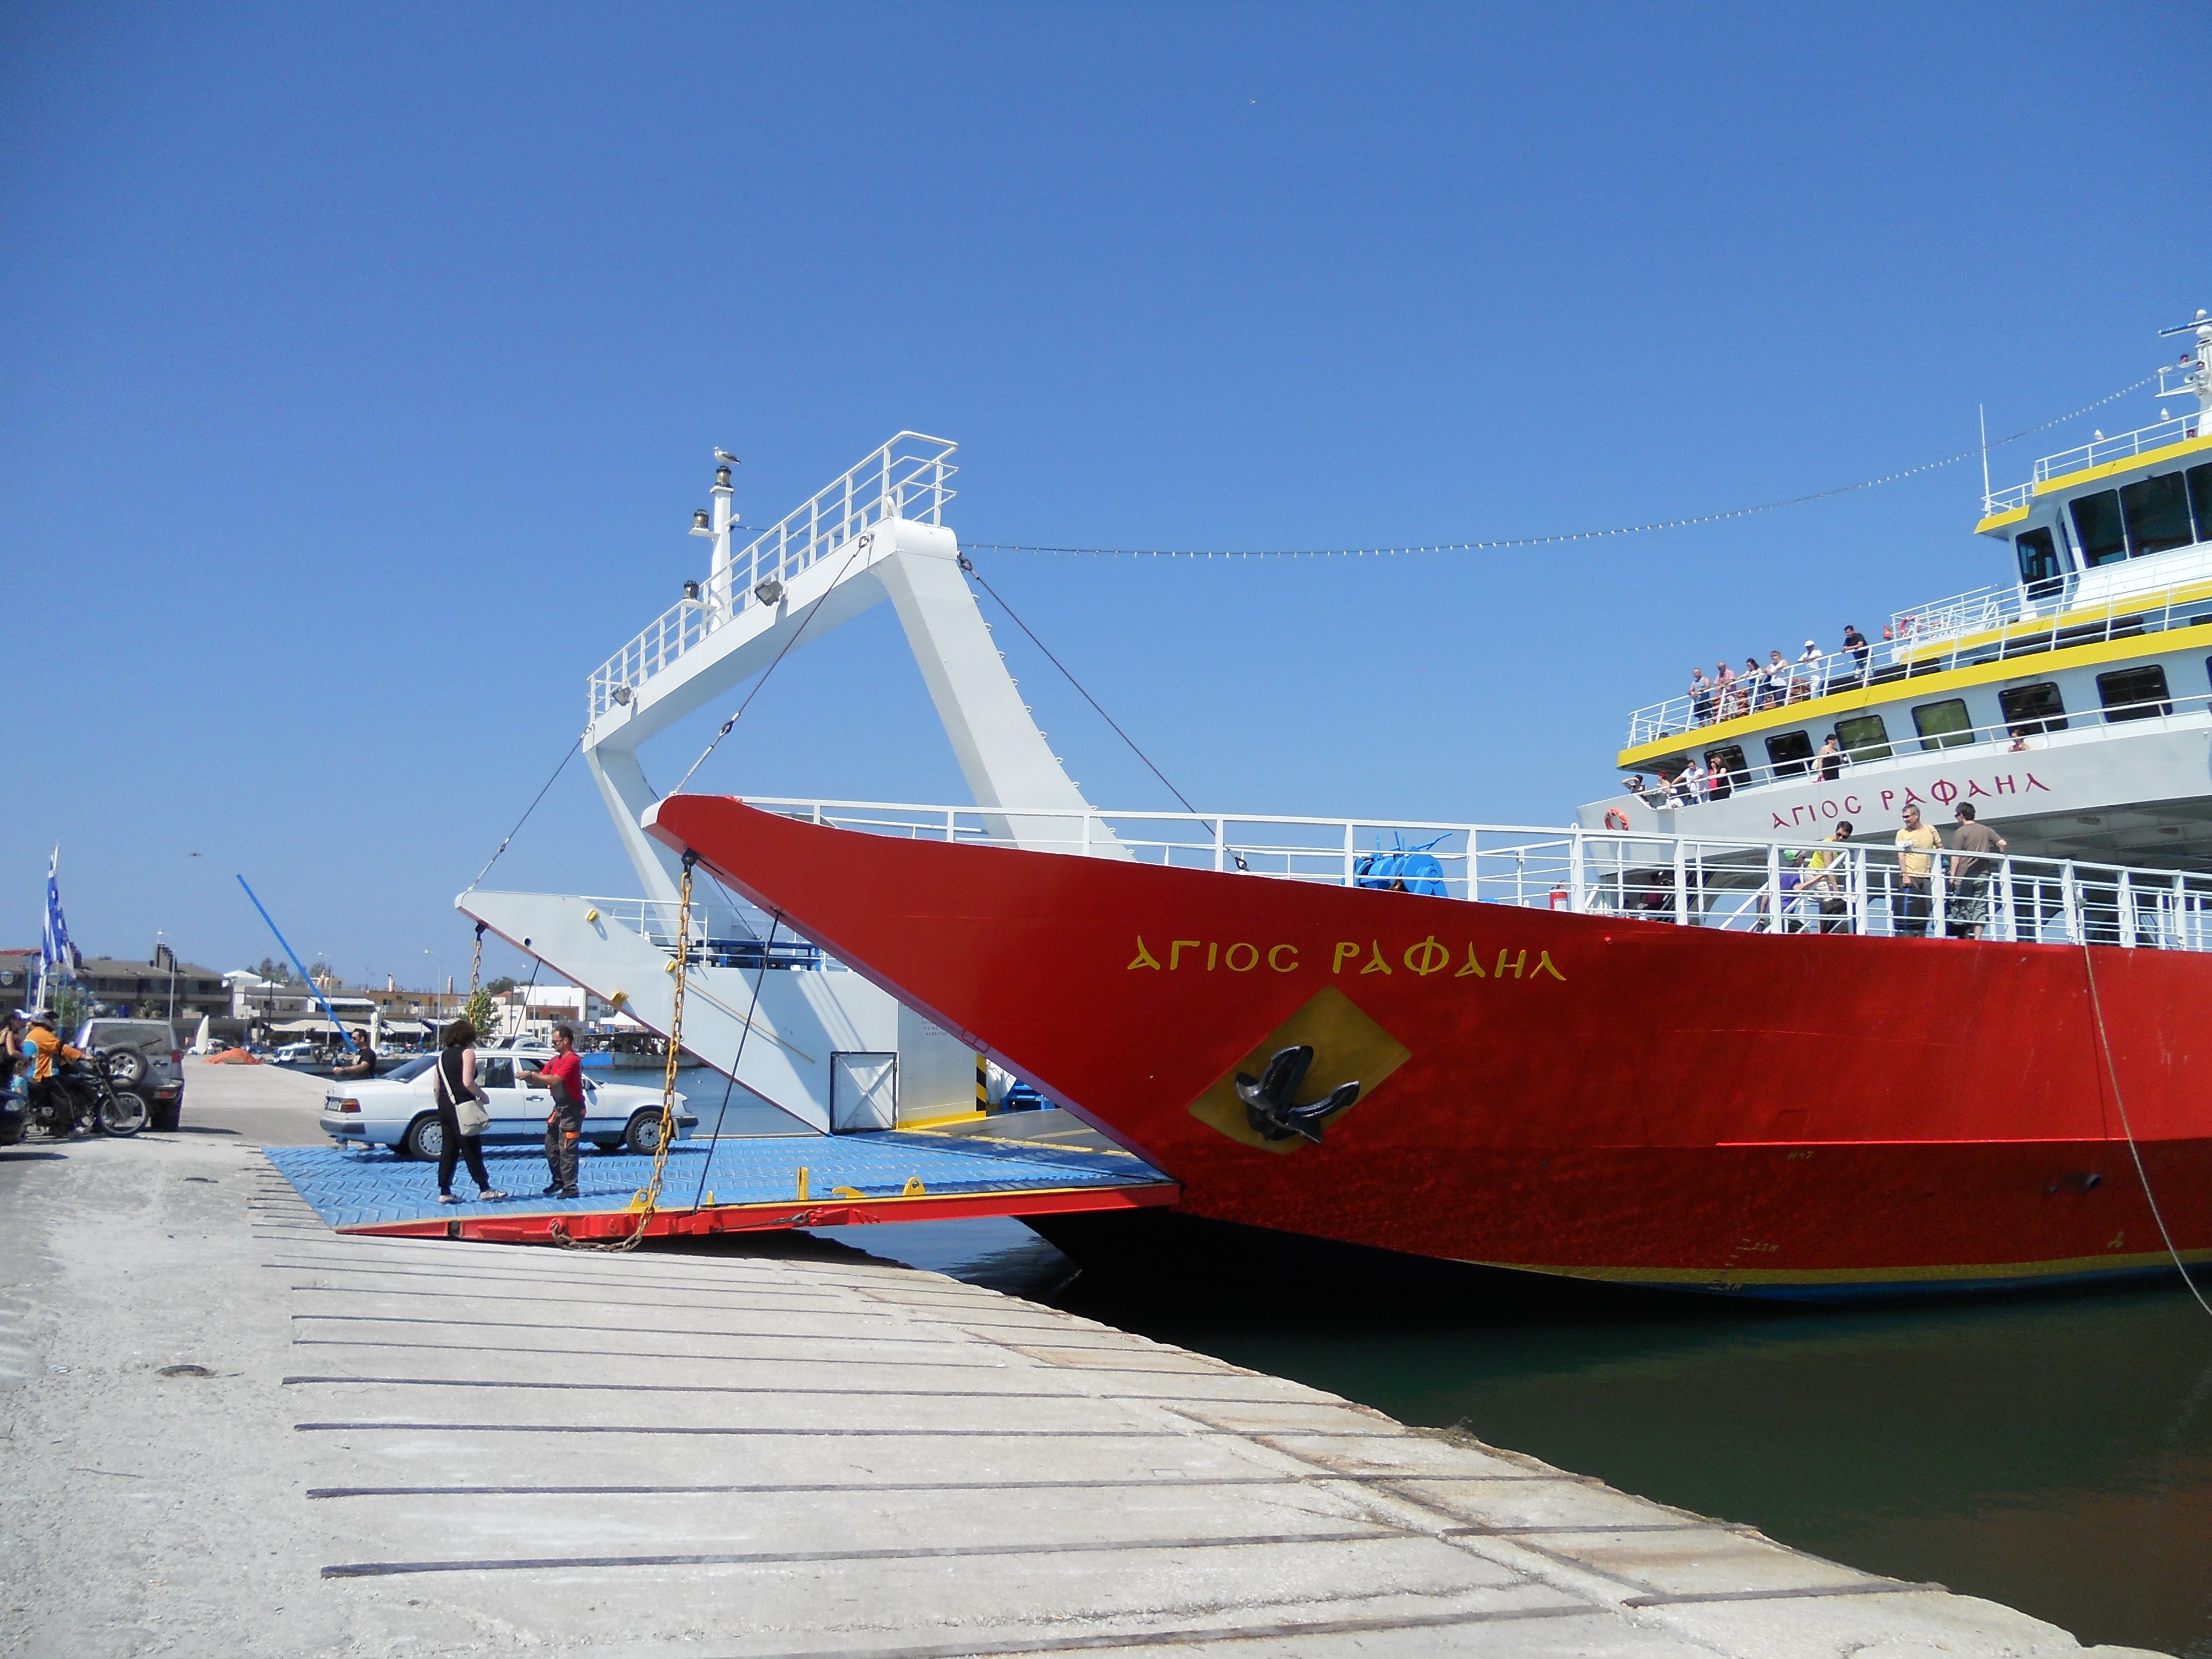
sea, boat, ship, vehicle, harbor, harbour, port, cargo ship, ferry, greece, channel, watercraft, container ship, fishing vessel, passenger ship, freight transport, greek ferry